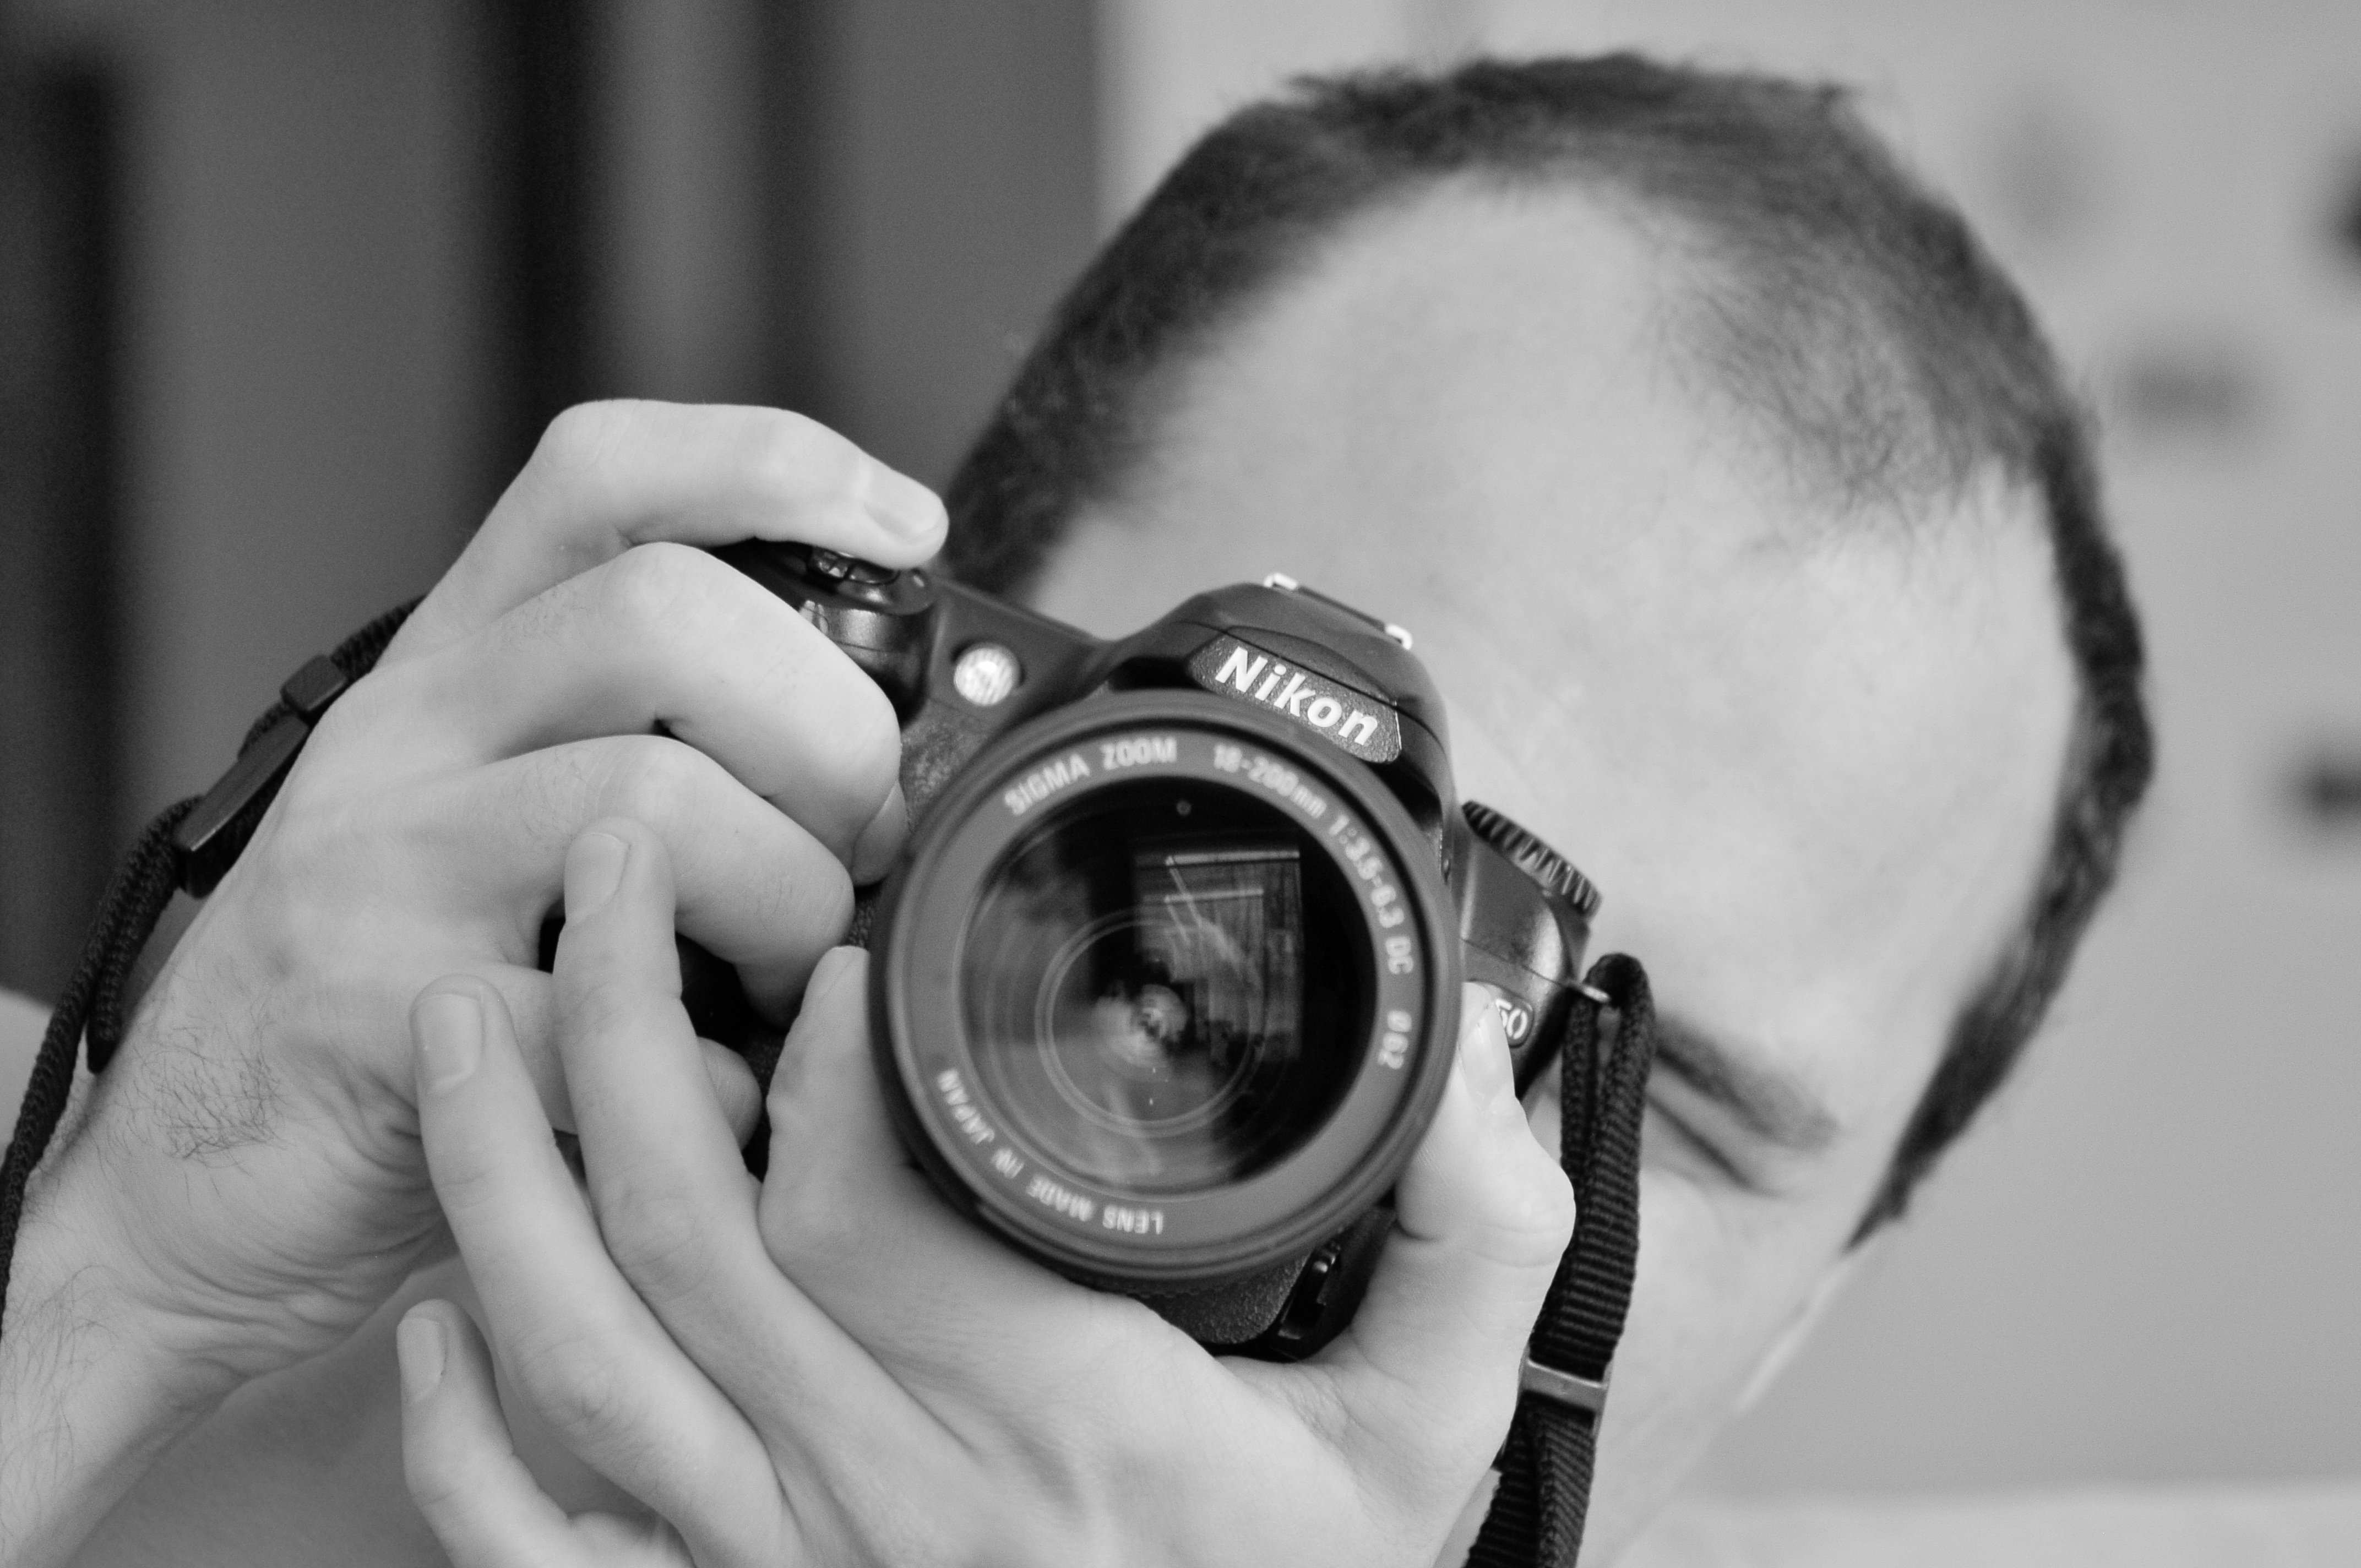
hand, person, black and white, white, camera, photography, photographer, portrait, child, black, monochrome, close up, human body, reflex camera, digital camera, eye, glasses, head, photograph, organ, emotion, cameras, monochrome photography, portrait photography, digital slr, men's, single lens reflex camera, vision care